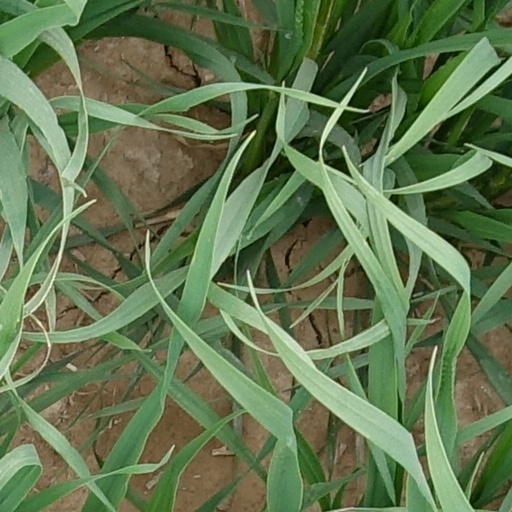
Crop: wheat